PARP inhibitor

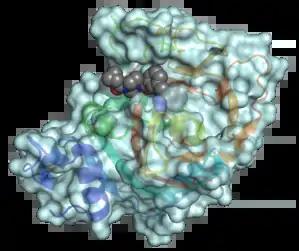
Model of the inhibitor olaparib (dark gray) occupying the NAD-binding site of PARP1. From .

PARP inhibitors are a class of drugs that are a group of pharmacological inhibitors of the enzyme poly ADP ribose polymerase (PARP), which plays a role in repairing DNA in damaged cells.